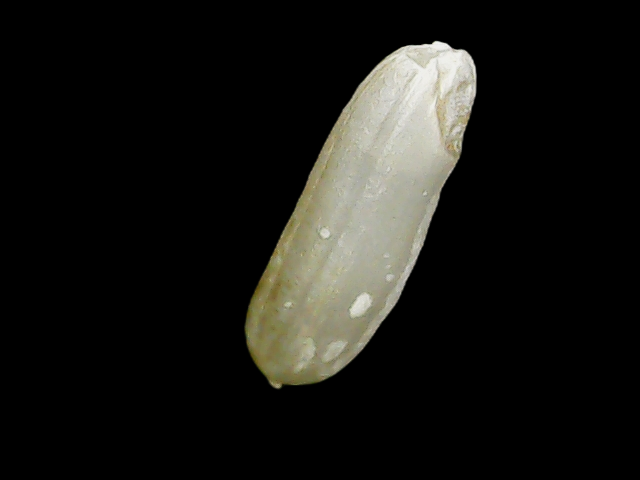
Rice variety: Binadhan7